Margaret Austin

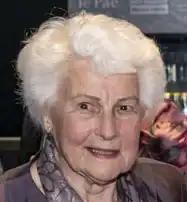
Austin in 2023

Margaret Elizabeth Austin (née Leonard; born 1 April 1933) is a former New Zealand politician. She was an MP from 1984 to 1996, representing first the Labour Party and then briefly United New Zealand.